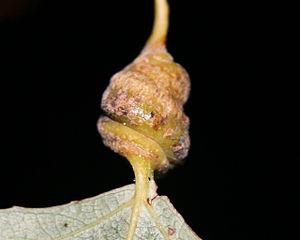
Pemphigus spyrothecae, le puceron de la galle spiralée du peuplier, est une espèce d'insectes hémiptères, responsable de la formation de galles torsadées sur les pétioles des feuilles des Peupliers. Ces galles en forme de spirale sont à l'origine du nom spécifique.